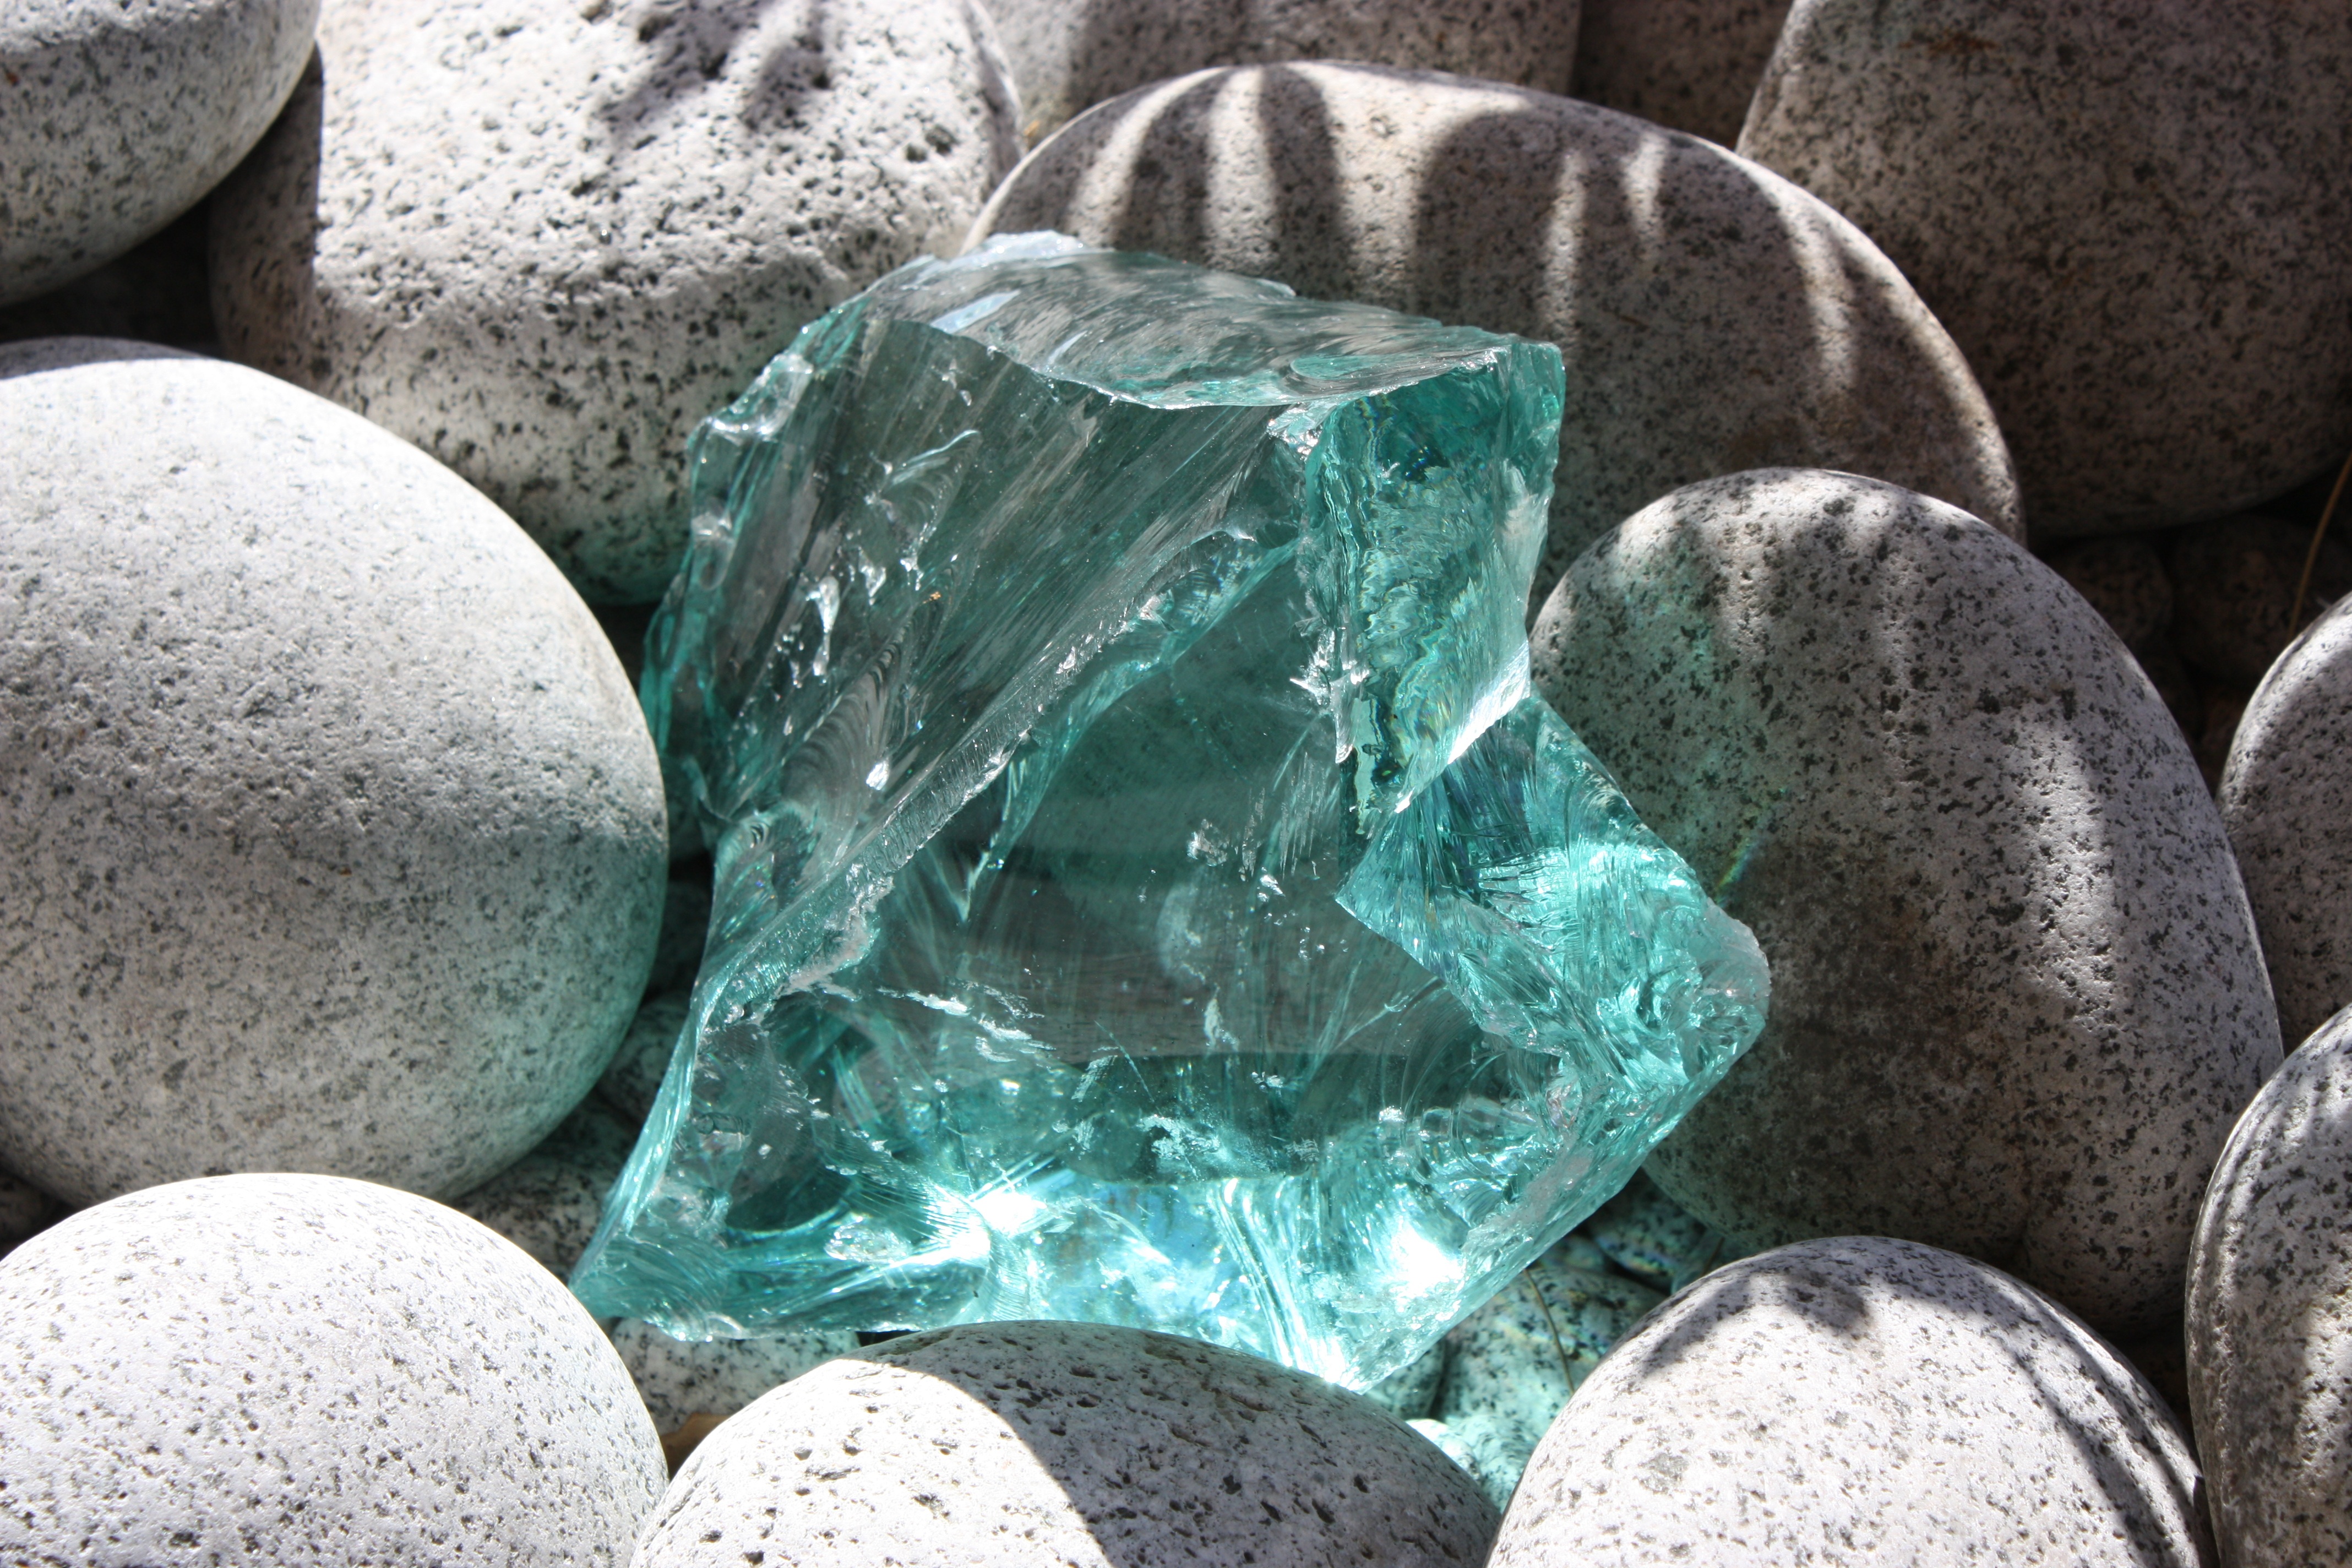
rock, decoration, green, pebble, soil, material, ornament, stones, boulder, crystal, shard, shard of glass